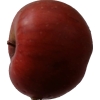
Label: Apple 17